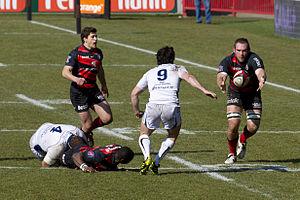
Passe après contact de Yves Donguy pour Romain Millo-Chluski.
Romain Millo-Chluski, né le 20 avril 1983 à Ris-Orangis, est un joueur international français de rugby à XV d'origine italo-polonaise. Il évolue au poste de deuxième ligne au Stade toulousain puis à l'USA Perpignan.